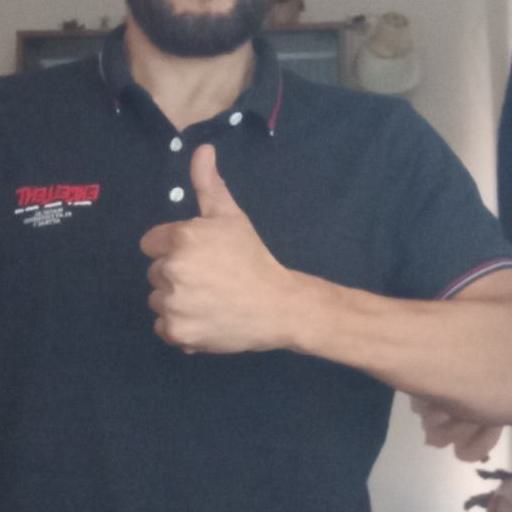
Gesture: like